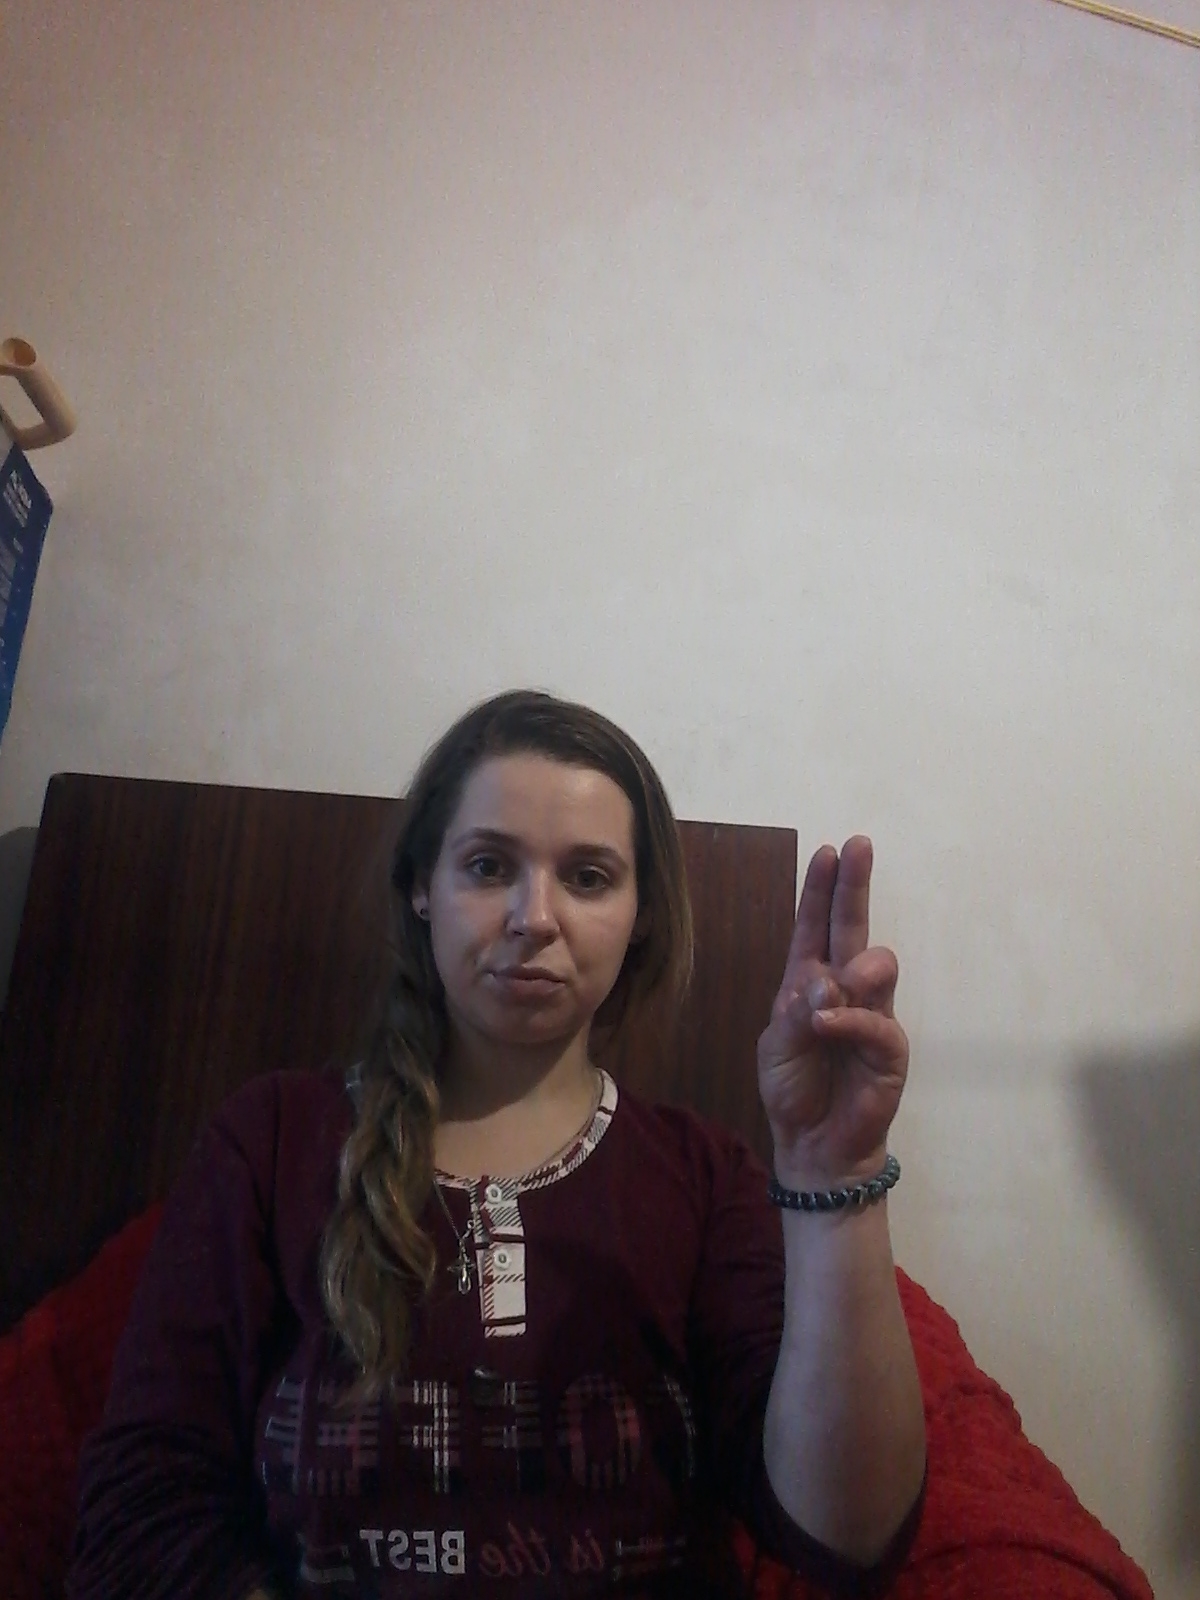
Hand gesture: two_up